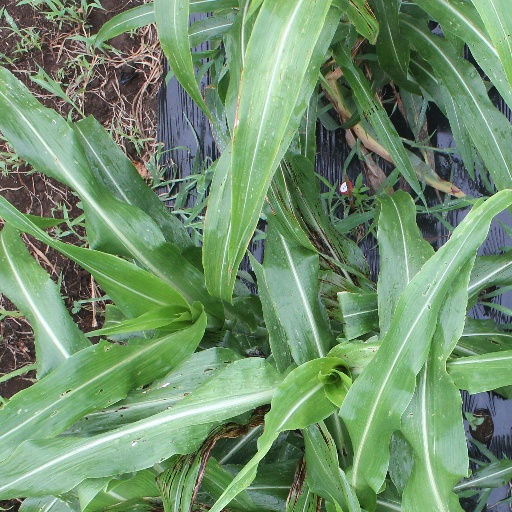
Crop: sorghum